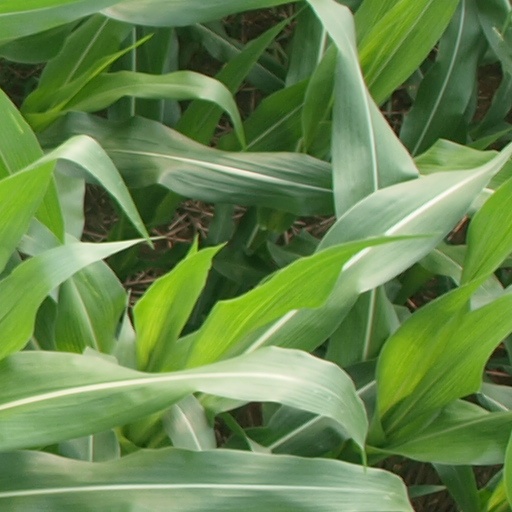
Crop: maize; corn